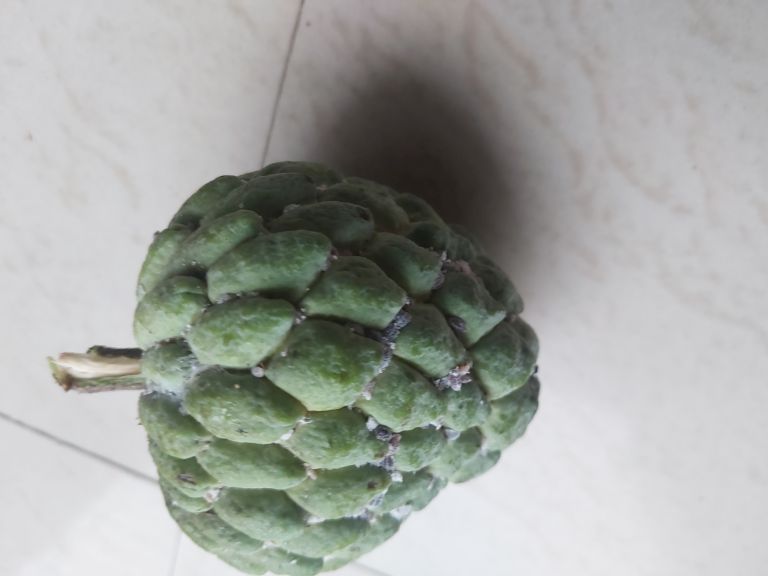
Disease label: Mealy Bug